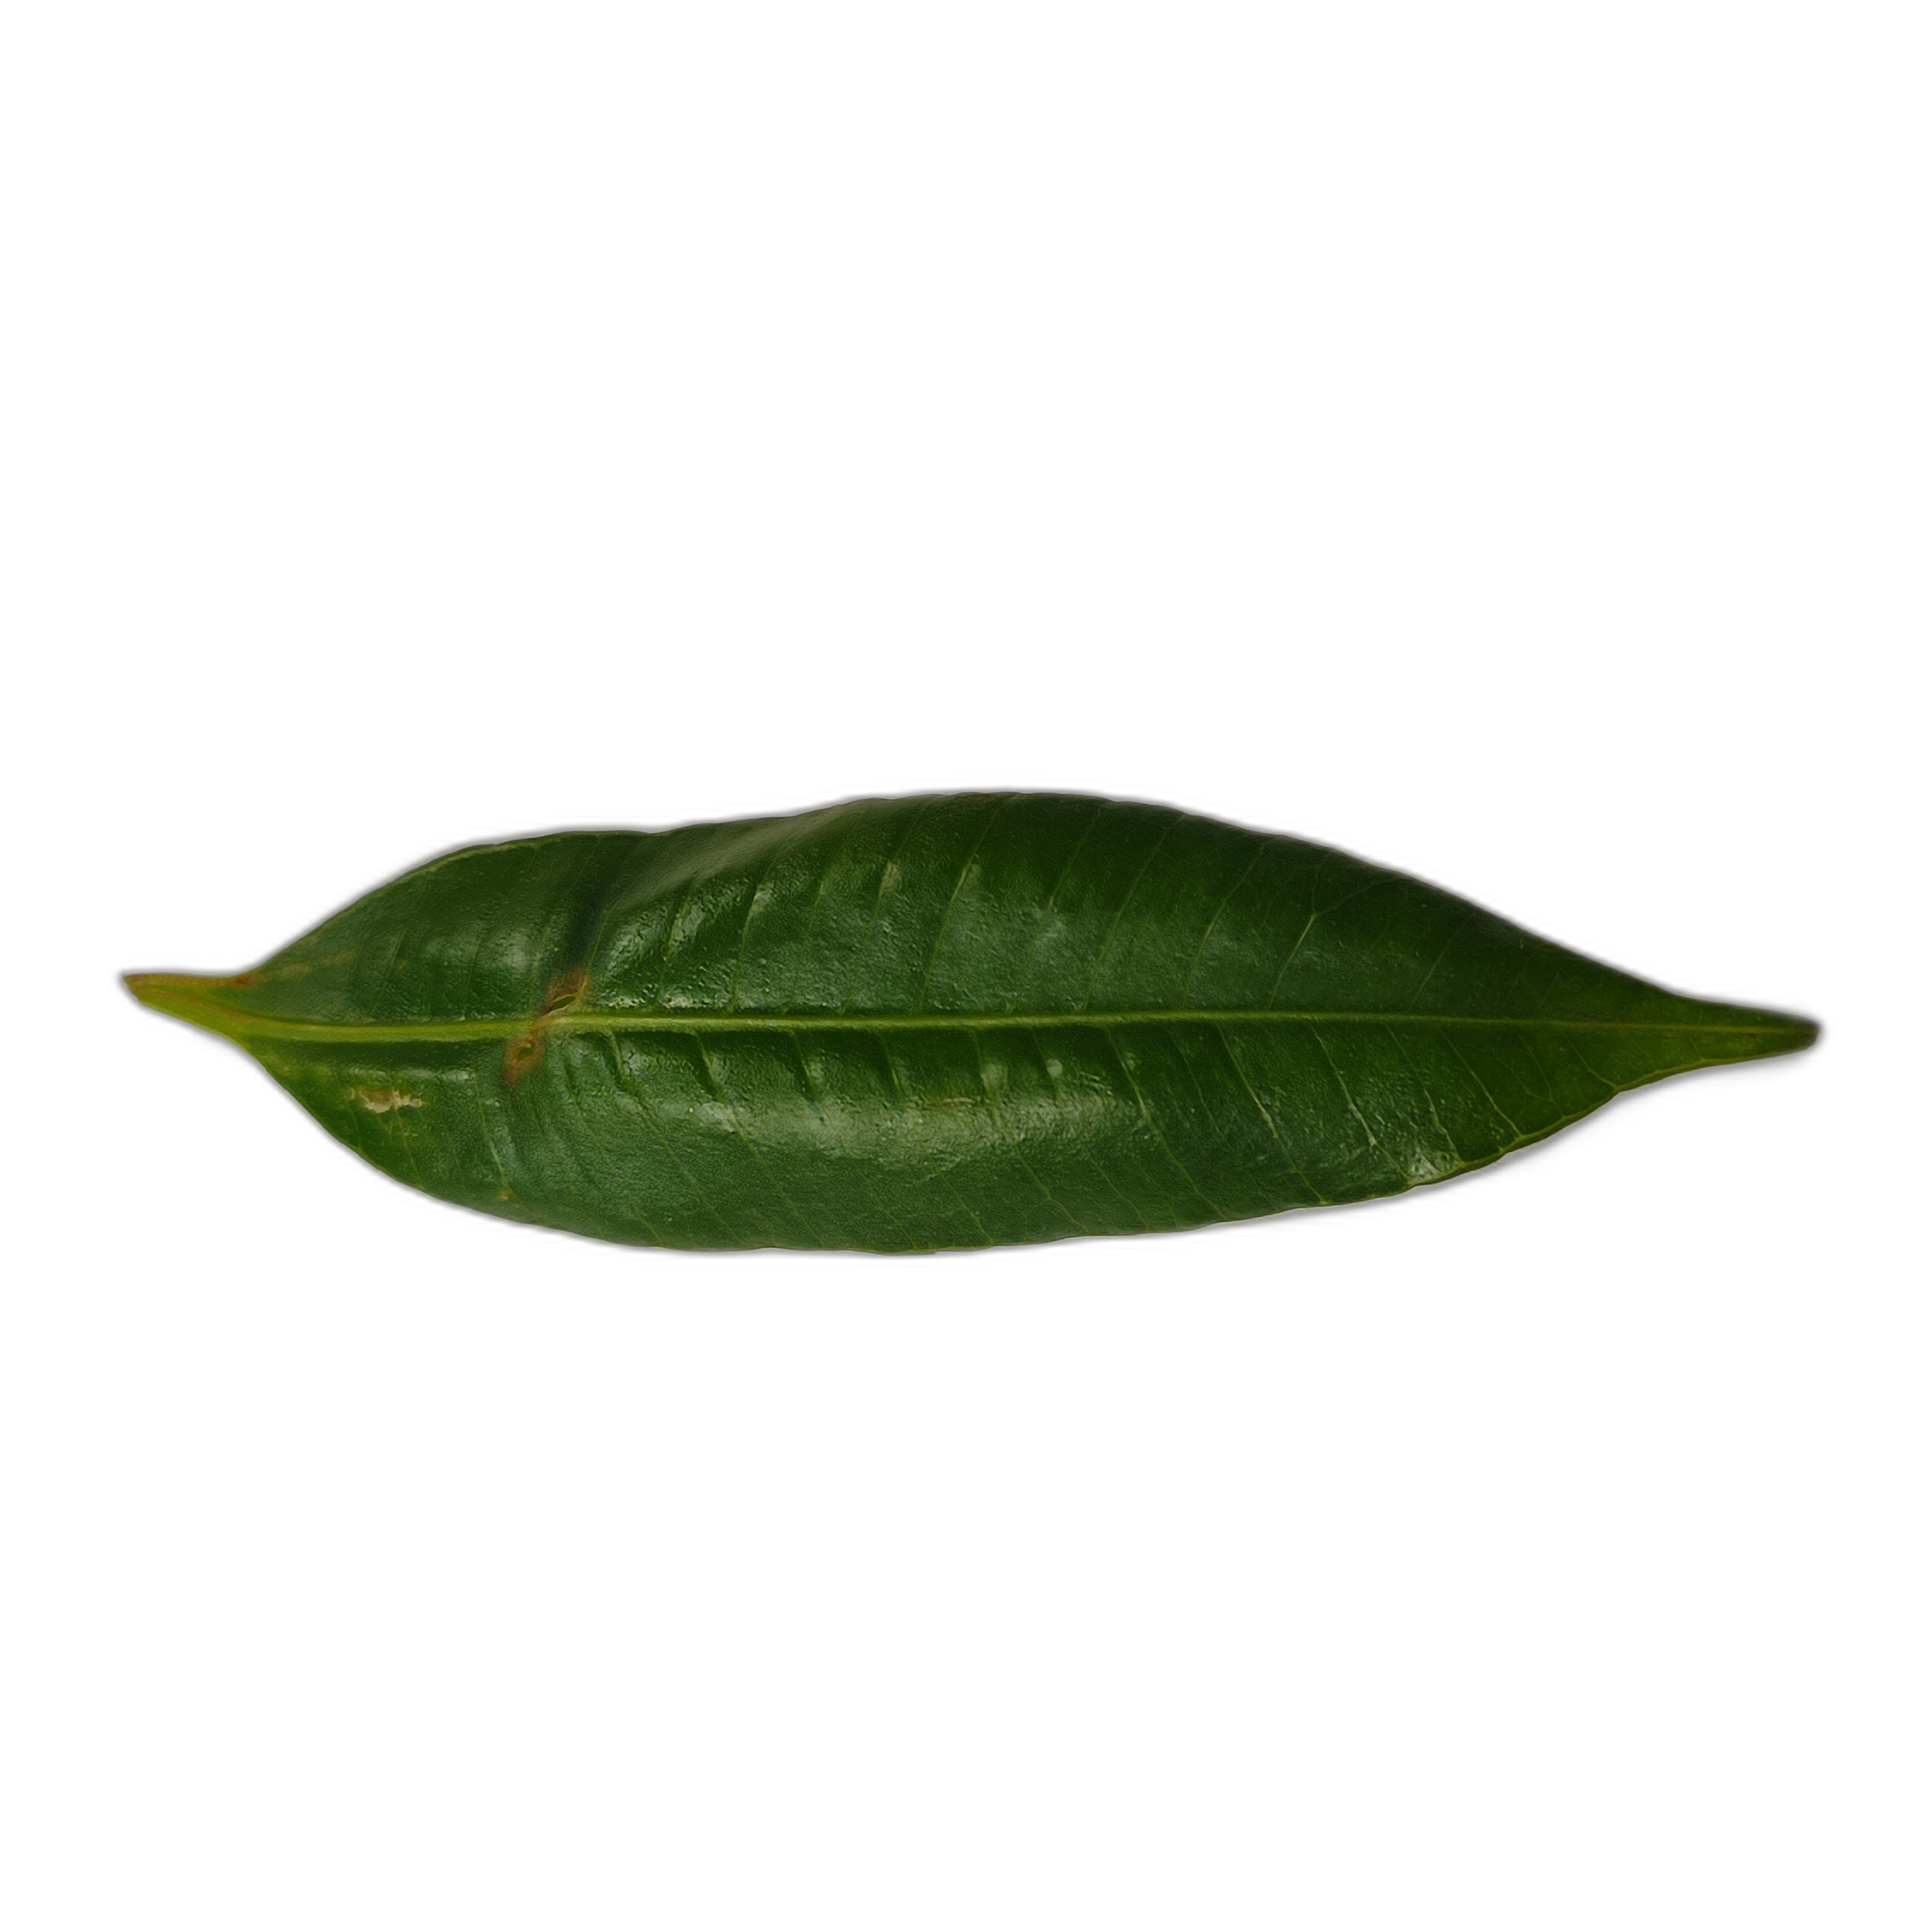
Label: healthy